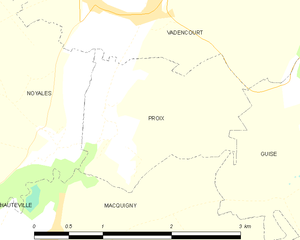
Carte des communes françaises: Proix